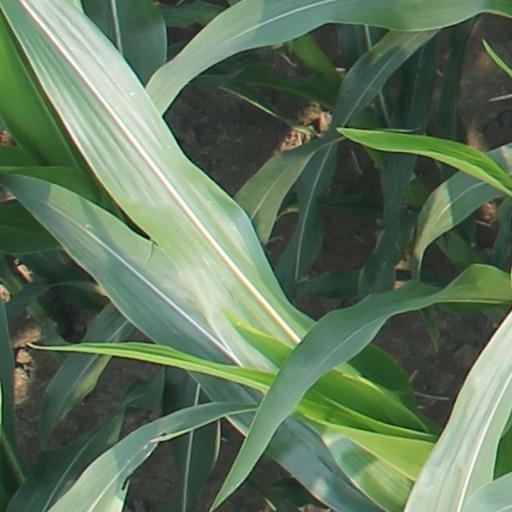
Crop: maize; corn